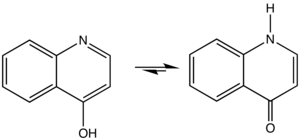
La réaction de Gould-Jacobs est une synthèse organique utilisée pour la production de quinoléines et des dérivés de la 4‐hydroxyquinoléine.